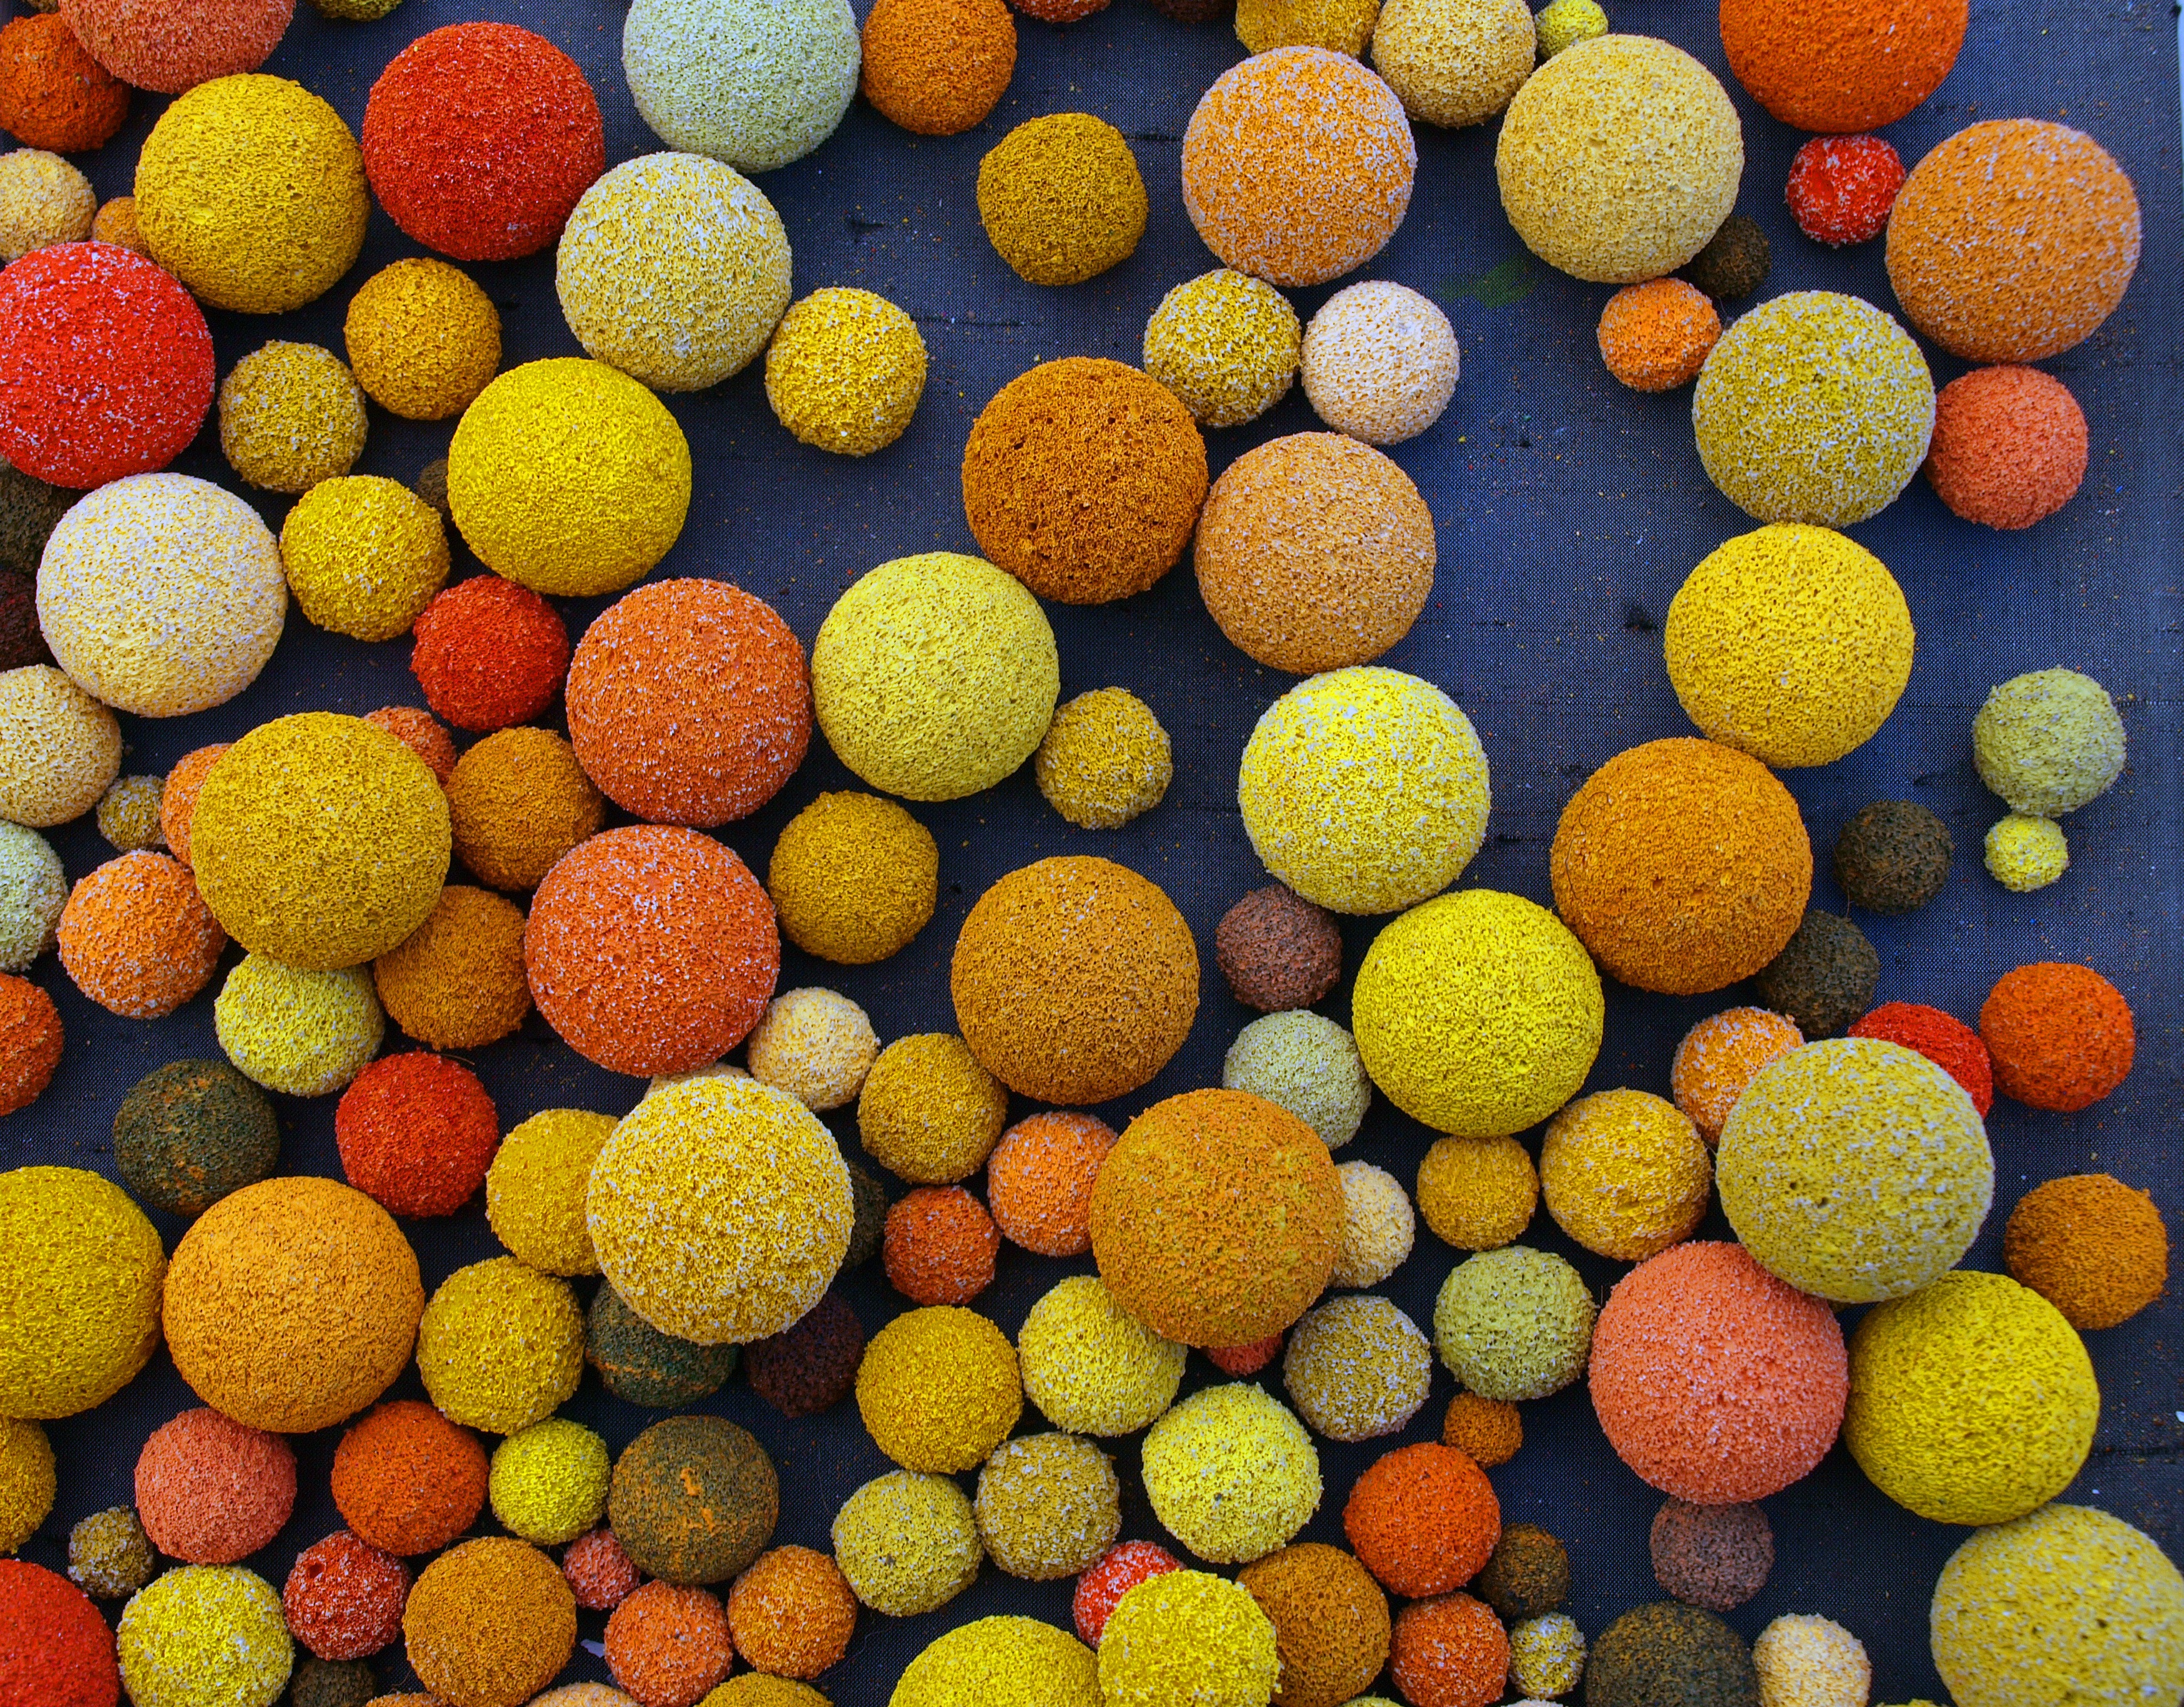
abstract, flower, foam, pattern, food, produce, color, colorful, yellow, dessert, cuisine, arrangement, background, ball, random, balls, chaos, vegetarian food, about, gumdrop